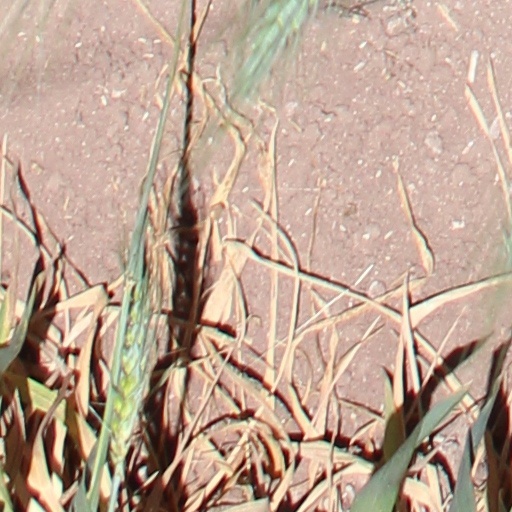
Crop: wheat